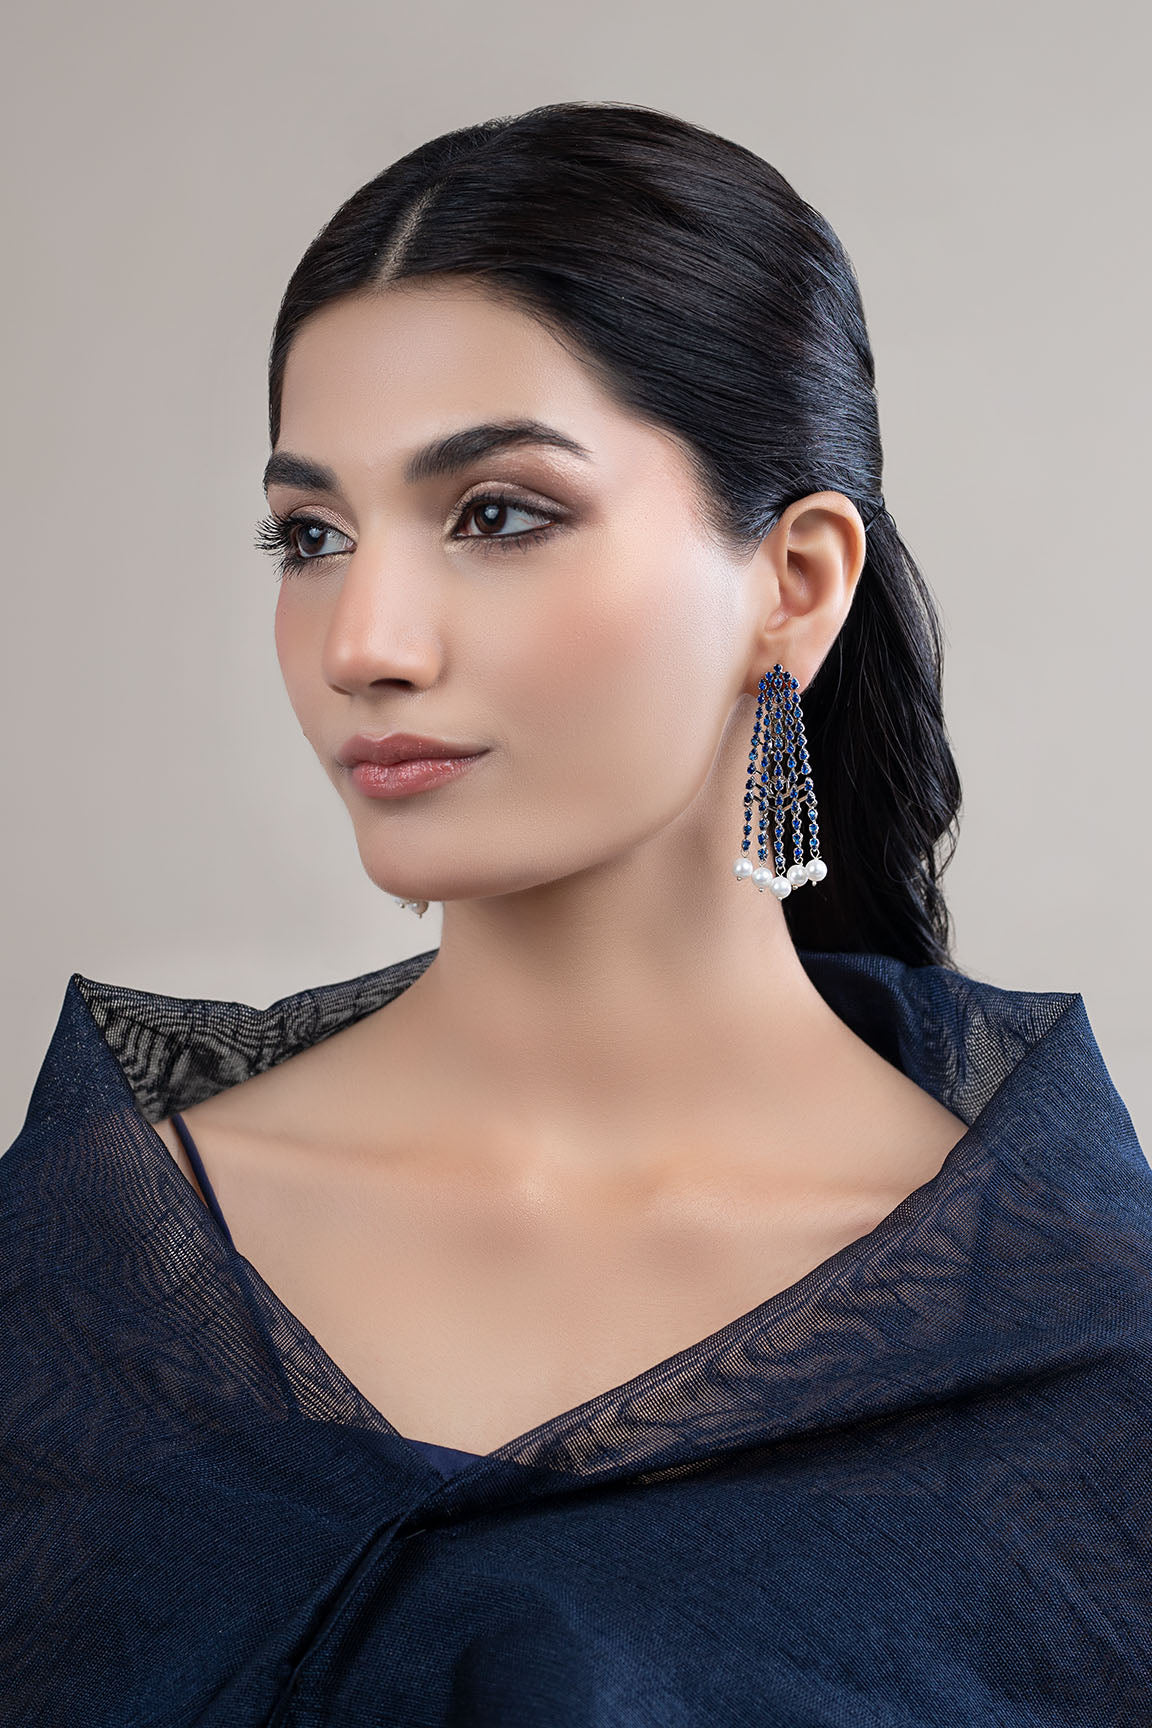
navy blue pearl choker earring